Evangeline (2013 film)

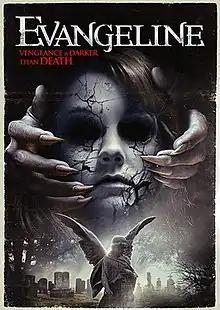
Film poster

Evangeline is a 2013 Canadian horror/thriller film, which was written and directed by Karen Lam.